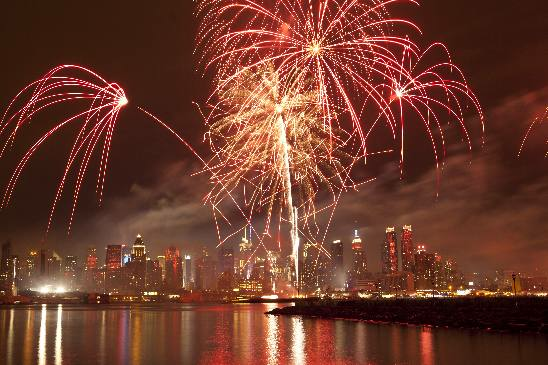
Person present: No